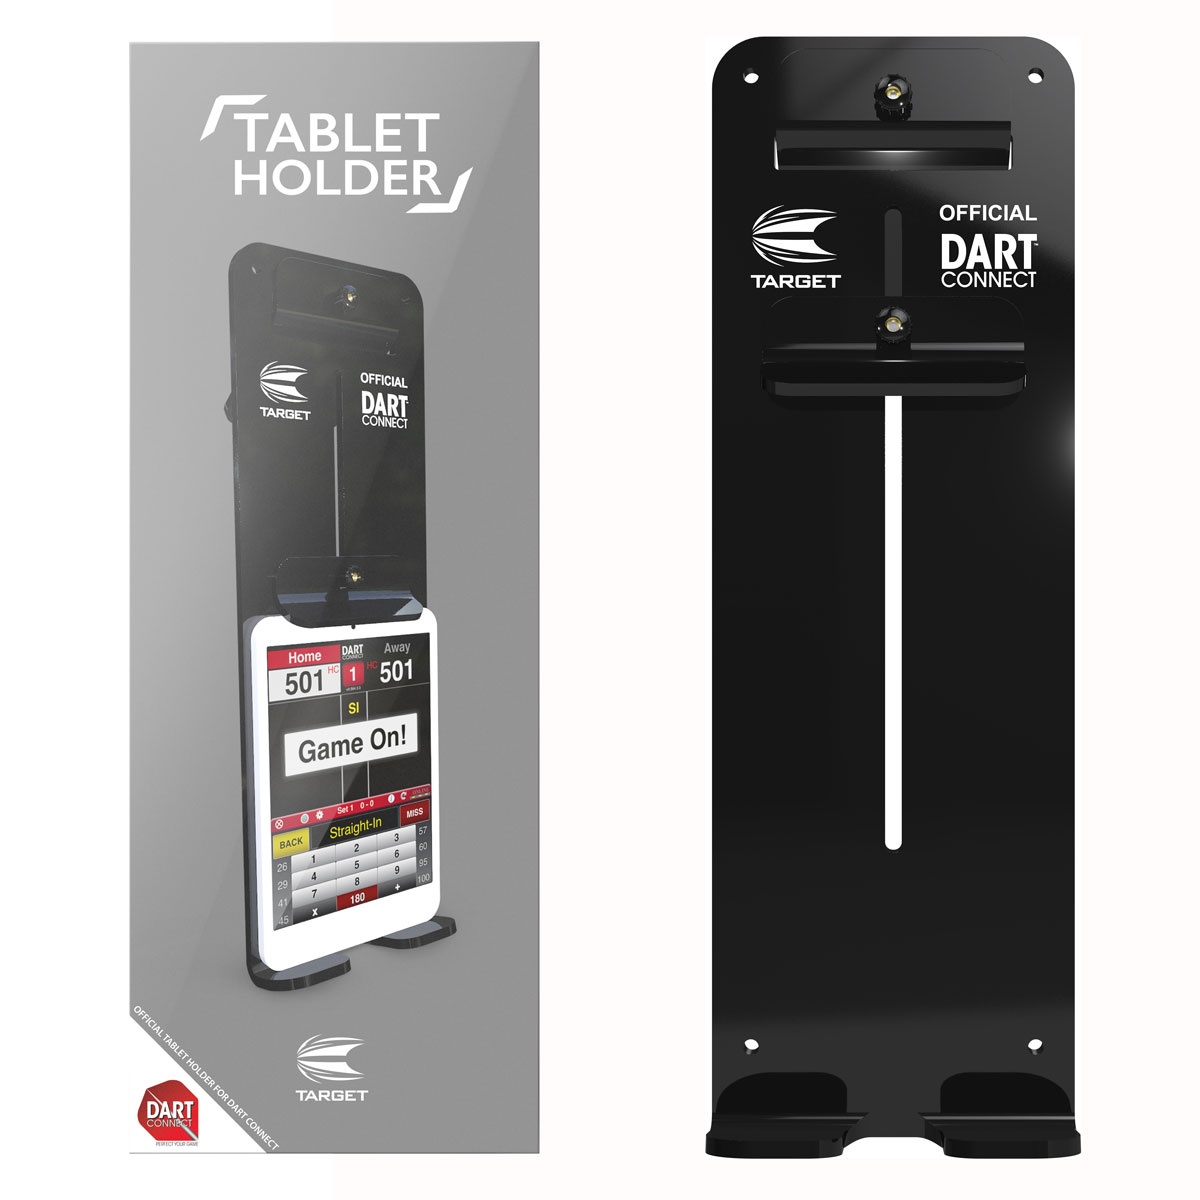
TARGET Official Darts Connect Scoring Tablet and Phone Holder
Target Official Darts Connect Scoring Tablet and Phone Holder Made from polycarbonate, the durable Target Scoring Tablet Holder provides a simple and clean way of securely displaying your tablet or phone when playing darts, making keeping score of your game hands-free and convenient. The holder has an adjustable bracket that securely supports different device sizes and has been built with multiple mounting options. The tablet holder is designed to suit all types of players and leagues and is officially endorsed by DartConnect. Key Features Compatible with tablets or smartphones up to 14" Strengthened base for added device security Multiple mounting options include: Permanently mounted to the wall Hung on to a single screw Secured over the top of a door frame or scoreboard WHAT'S IN THE BOX? 1 x Tablet and Phone Holder
Brand: Target
Category: Sporting Goods > Indoor Games > Throwing Darts > Dart Backboards